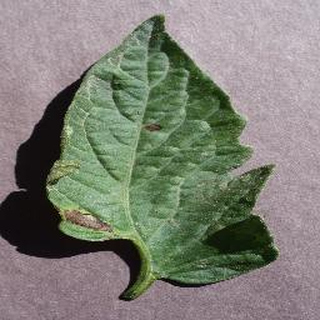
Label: tomato_early_blight